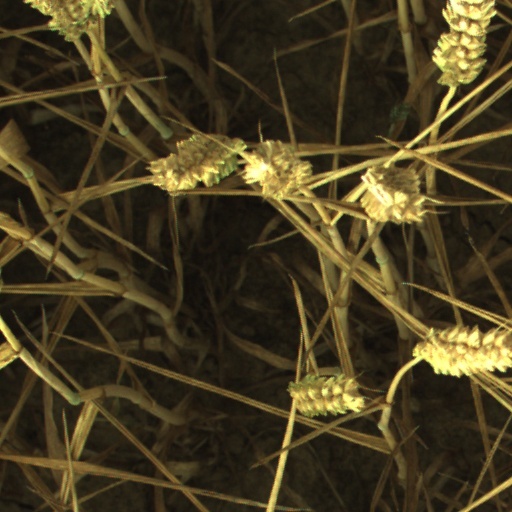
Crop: wheat